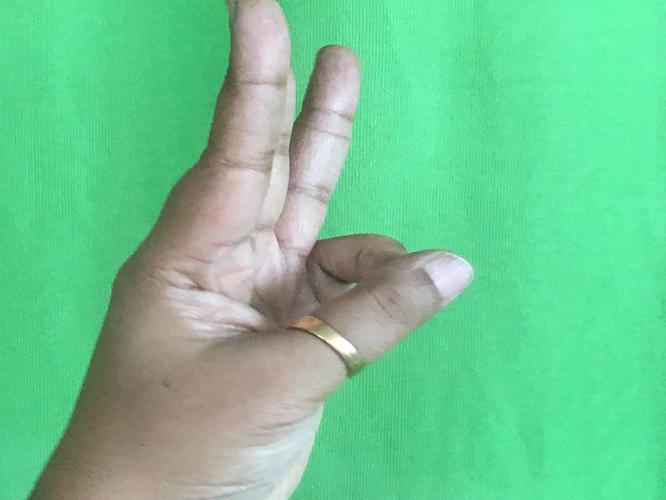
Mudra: Trishulam
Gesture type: single_hand